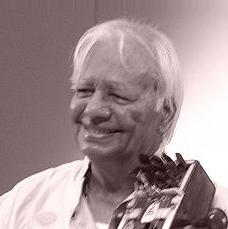
Age: 82